T-carrier

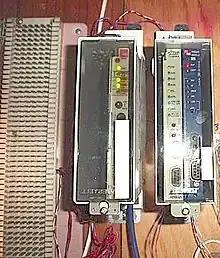
Left: A 66 block; center and right: Cabinets containing Smartjack network interface devices for T1 circuits

The T-carrier is a member of the series of carrier systems developed by AT&T Bell Laboratories for digital transmission of multiplexed telephone calls.